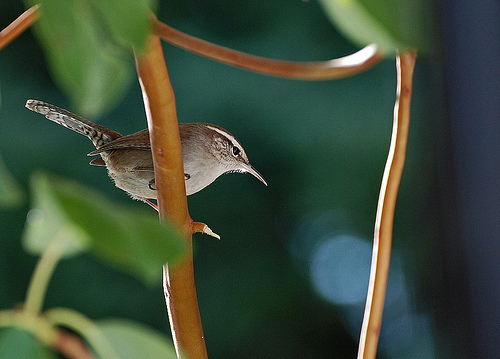
tiny pale brown bird with long retrices and a white breast area.
this is a tiny soft gray bird with long tail feathers and a thin long beak.
a small bird with a white eyebrow, grey belly, and black primaries.
this bird has a speckled belly and breast with a short pointy bill.
a small round bird with a white belly and brown wings and back.
this little bird has wings, tail, nape and hood that are brown with white ticking, a white eyebrow and a medium long slightly curved beak.
this bird has a long tail with a long sharp beak and a grey body.
this bird has wings that are grey and has a white belly
this bird has a long thin slightly curved bill, white eyebrows and a brown body
this bird is brown with white and has a long, pointy beak.
Species: Bewick Wren